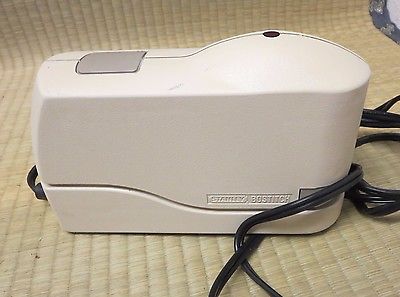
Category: stapler